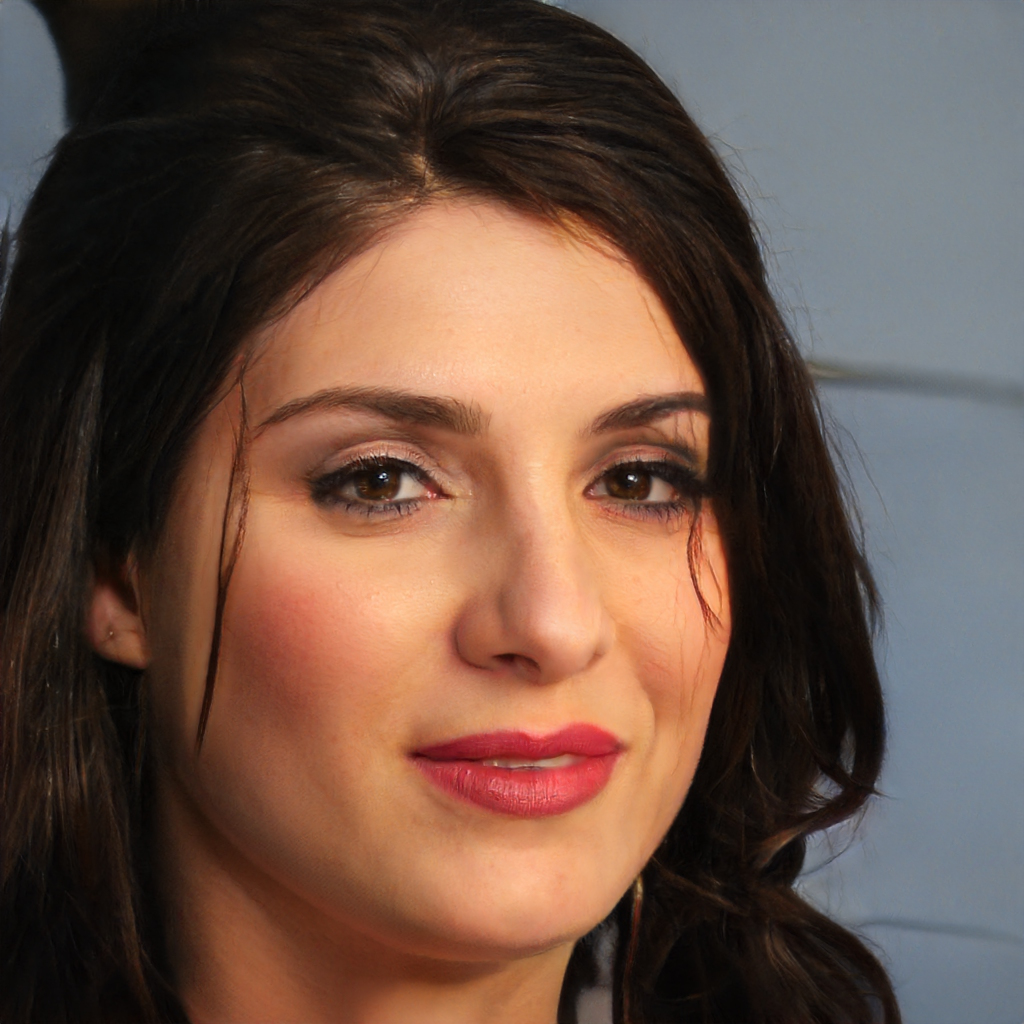
Portrait style: Real Portrait